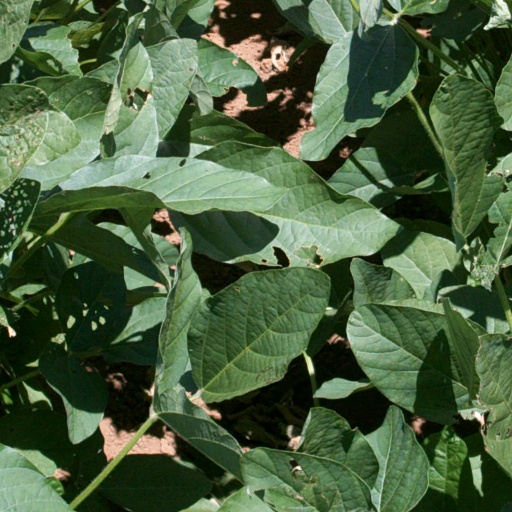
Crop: soybean